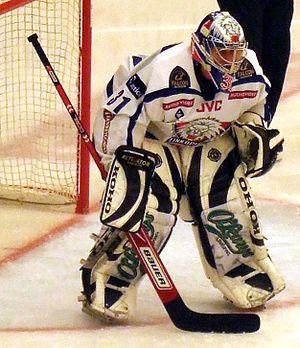
Rastislav Staňa est un joueur slovaque de hockey sur glace. Il évolue au poste de gardien de but.